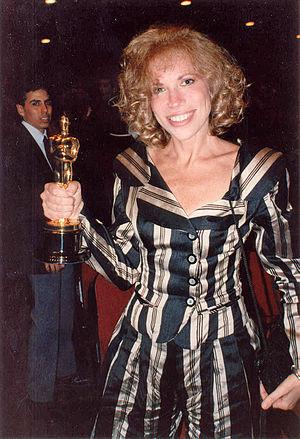
Carly Simon est une chanteuse, compositrice et actrice américaine née le 25 juin 1945 à New York dans l'État de New York aux États-Unis. Son plus gros succès dans le milieu de la chanson est You're So Vain. Elle a également connu un énorme succès avec le titre Nobody Does It Better, chanson-thème de L'Espion qui m'aimait. En 1972, elle a reçu le Grammy Award du meilleur nouvel artiste.